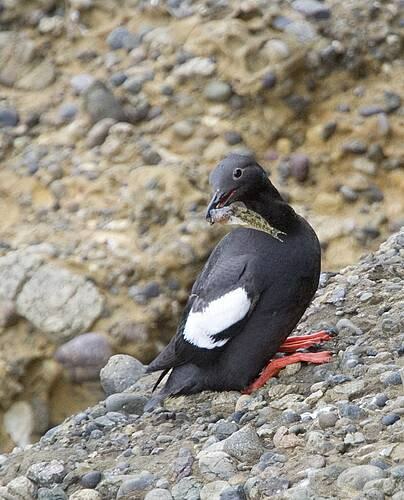
A photo of a pigeon guillemot